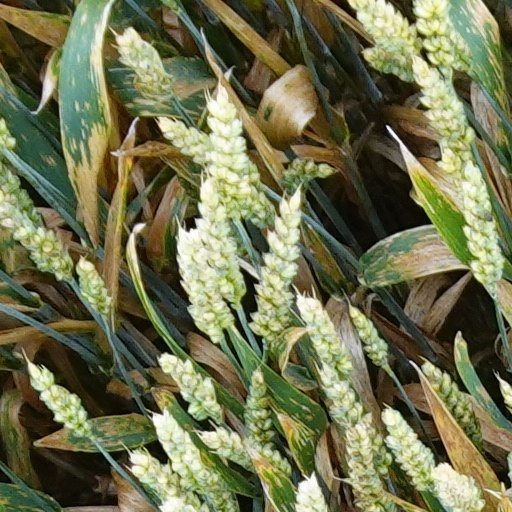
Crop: wheat